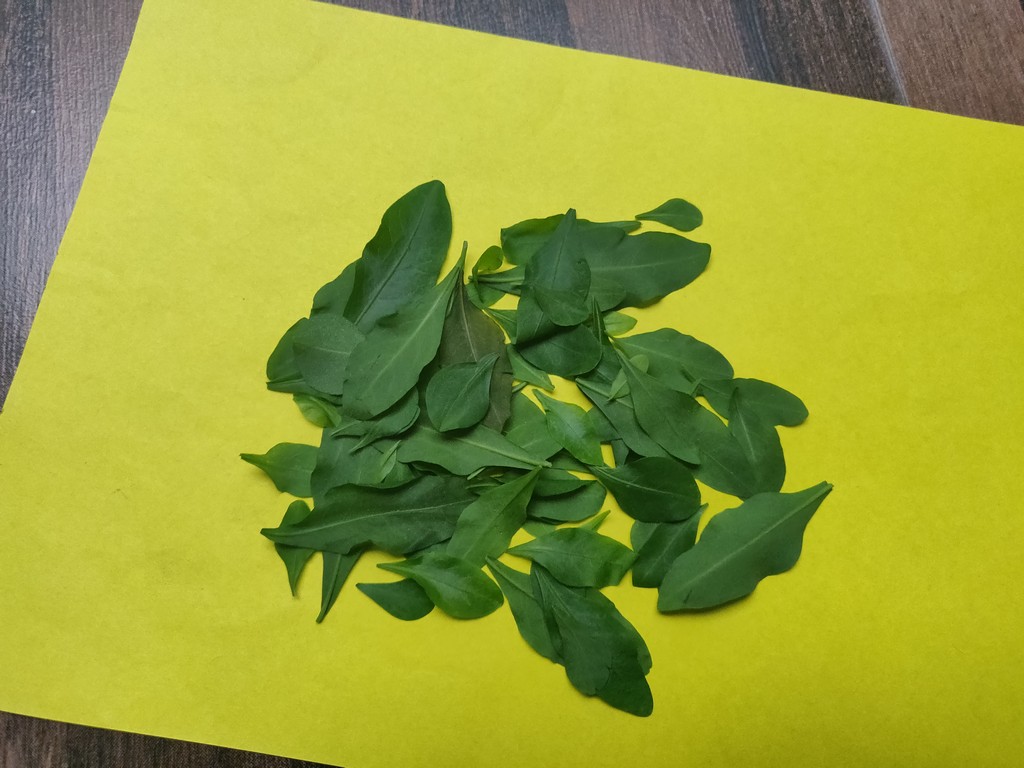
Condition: Healthy
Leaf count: multiple
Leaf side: unknown